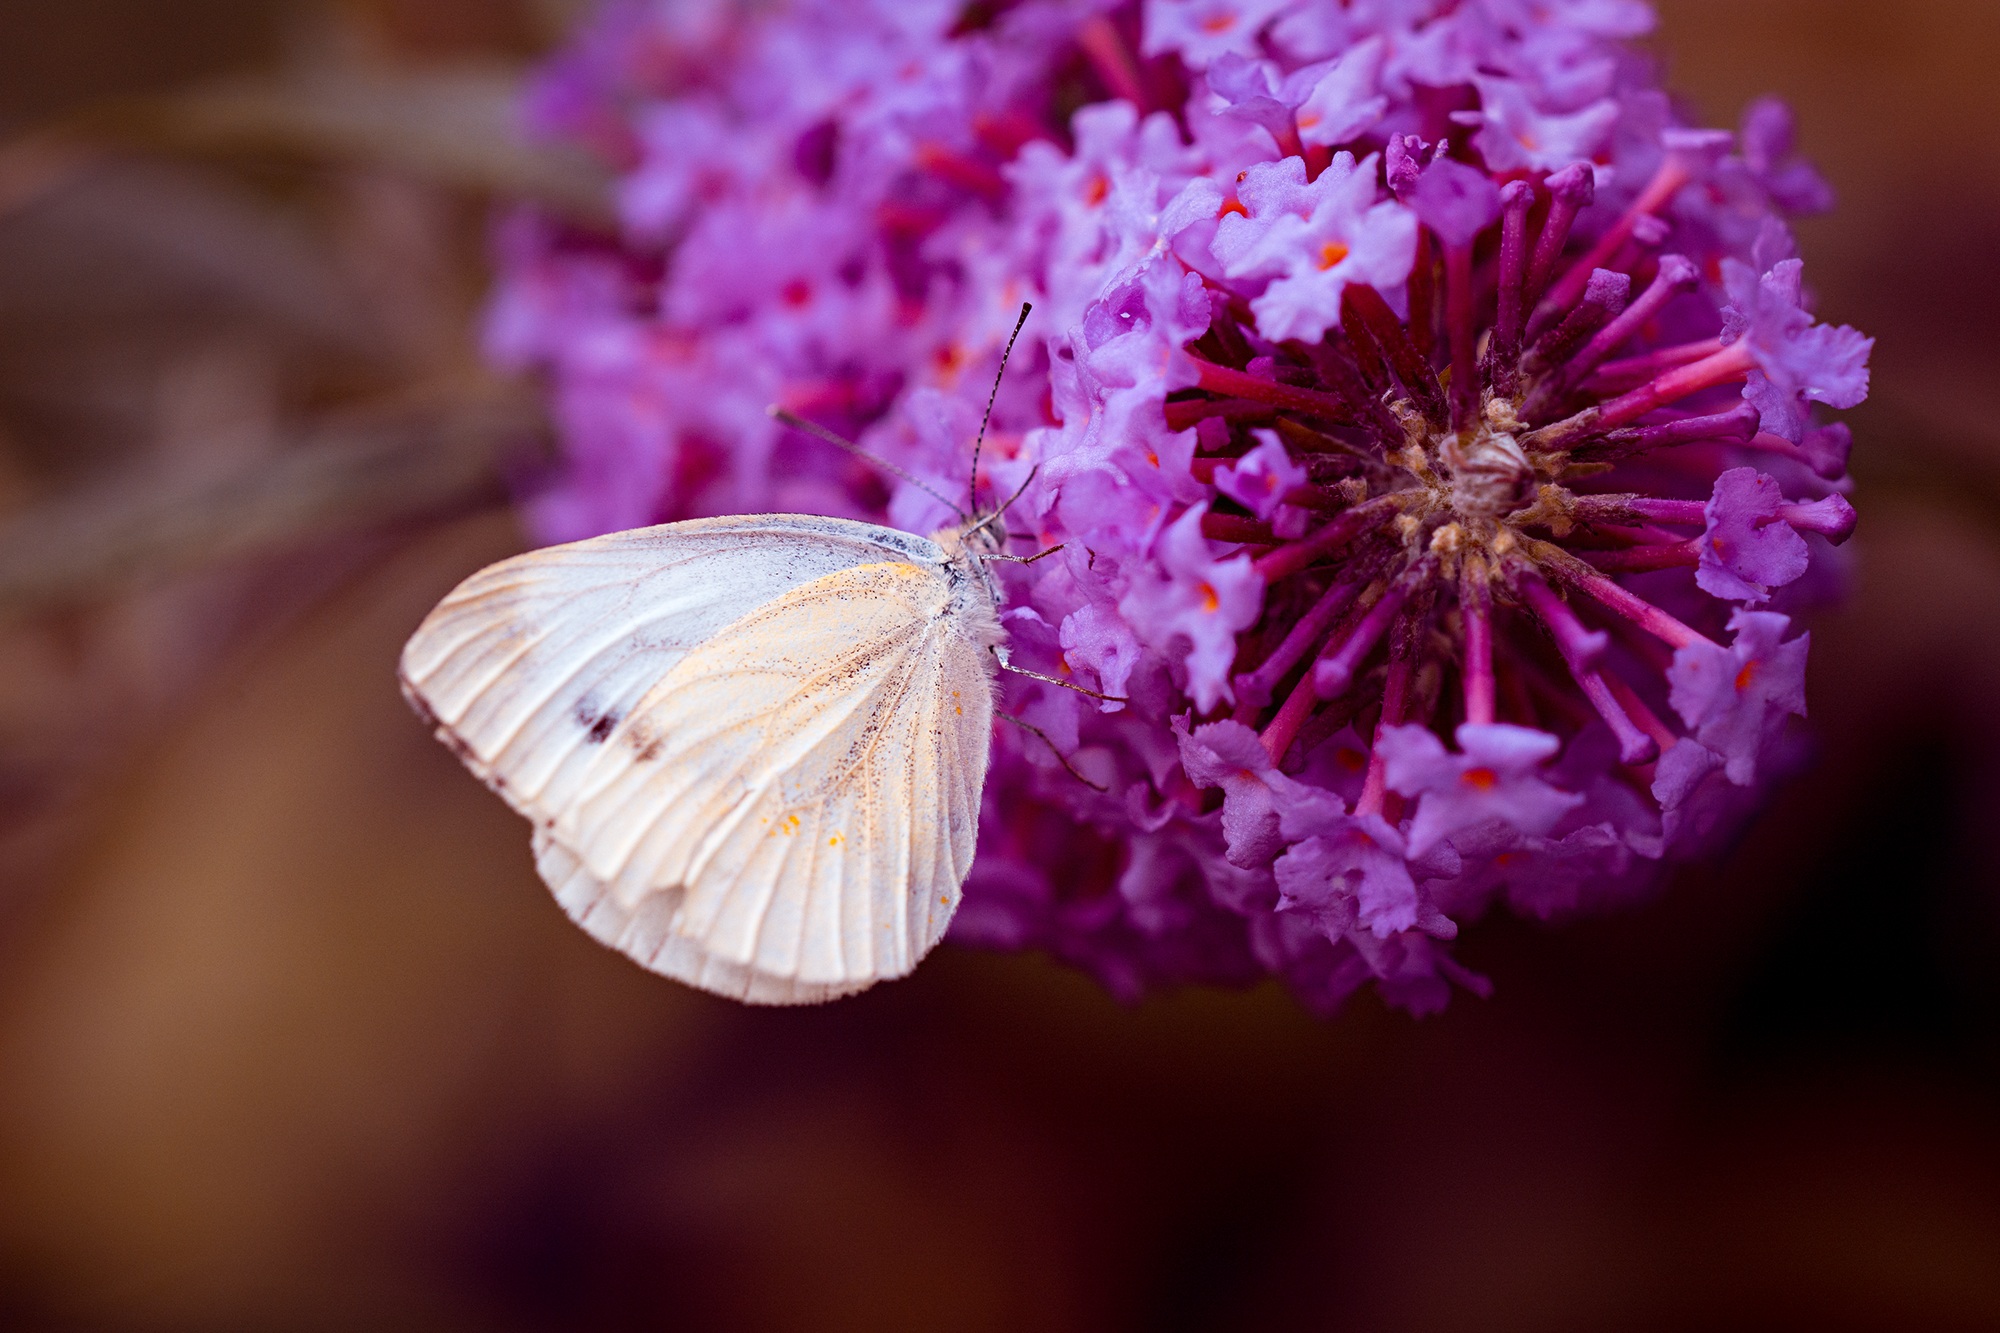
nature, blossom, plant, white, photography, flower, petal, animal, summer, pollen, insect, butterfly, garden, pink, close, flora, invertebrate, close up, wild life, lilac, nectar, flight insect, macro photography, in the garden, summer lilac, food intake, large cabbage white ling, pieris brassicae, white butterfly, moths and butterflies